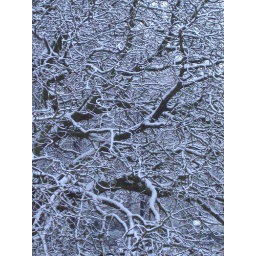
Not very clear but liked the pattern of the tree branches and the snow was sitting heavily upon them.